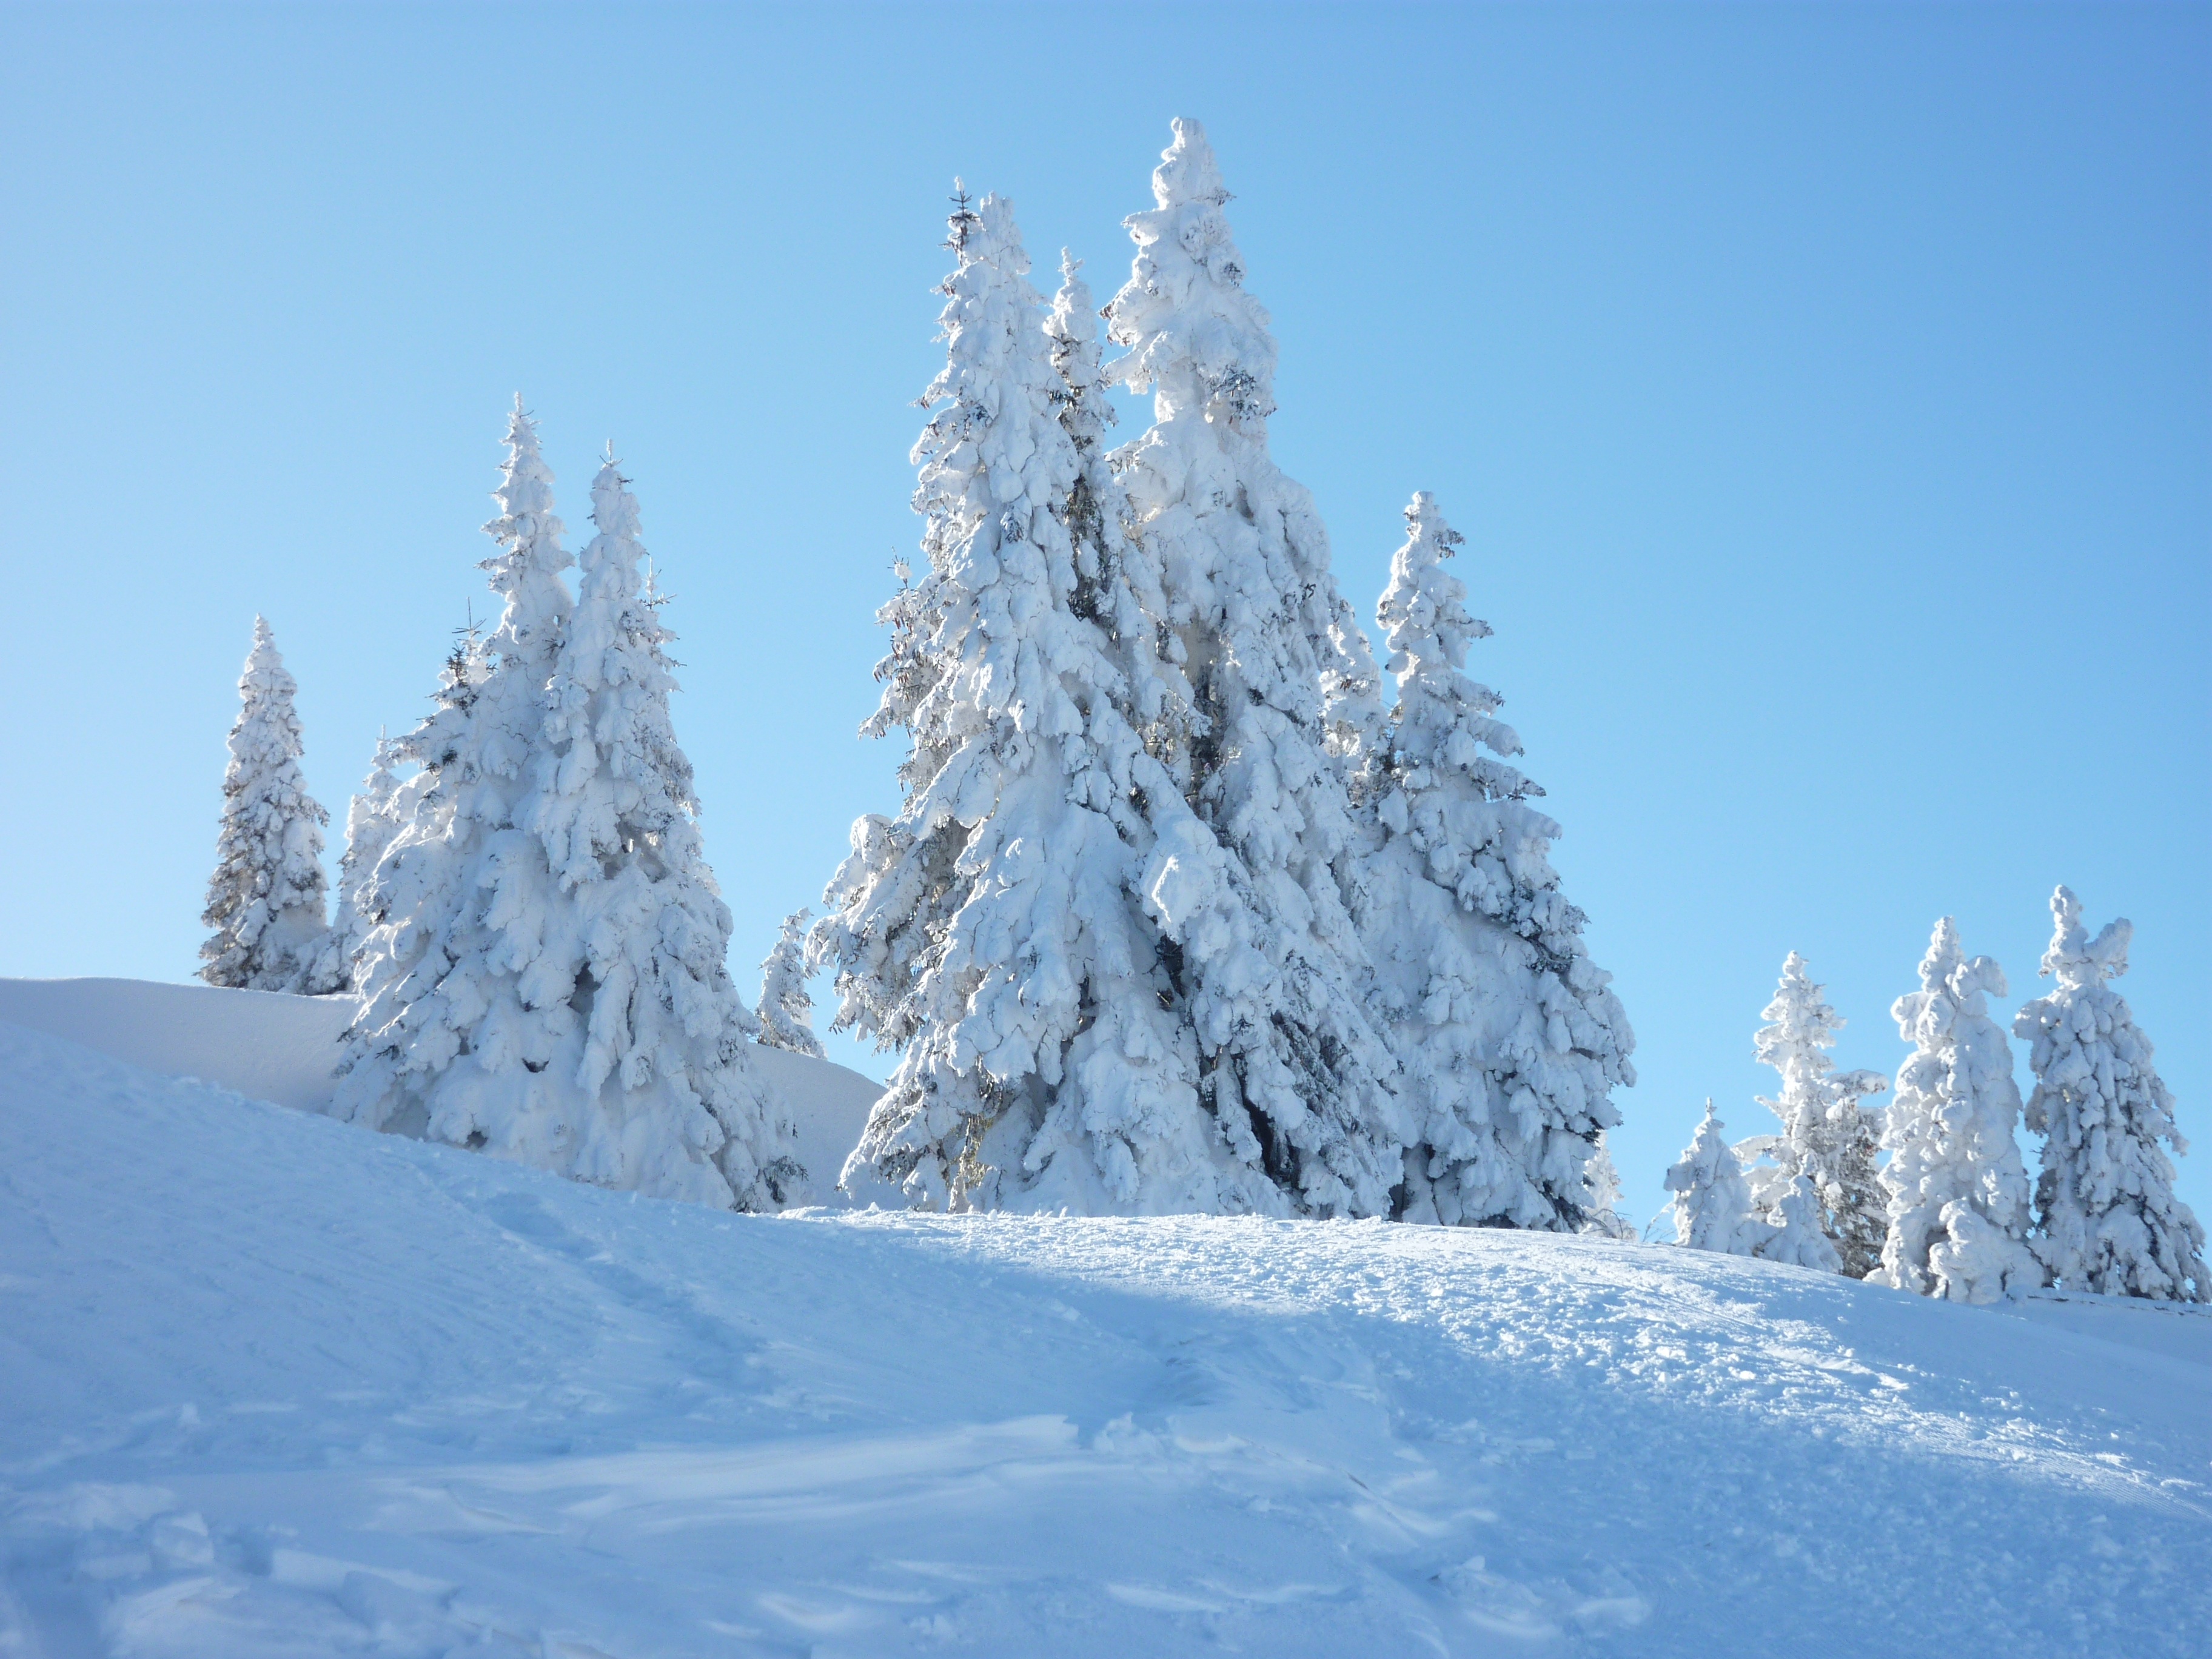
tree, mountain, snow, cold, winter, sky, frost, mountain range, weather, blue, fir, season, winter sport, spruce, wintry, firs, piste, freezing, snow landscape, geological phenomenon